Hematosalpinx

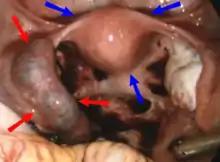
Laparoscopic view, looking from superiorly to inferiorly in the peritoneal cavity which has been pumped up with carbon dioxide gas to visualize the uterus (marked by blue arrows). On the left fallopian tube there is an ectopic pregnancy and hematosalpinx (marked by red arrows). The right tube is normal.

Hematosalpinx (sometimes also hemosalpinx) is a medical condition involving bleeding into the fallopian tubes.